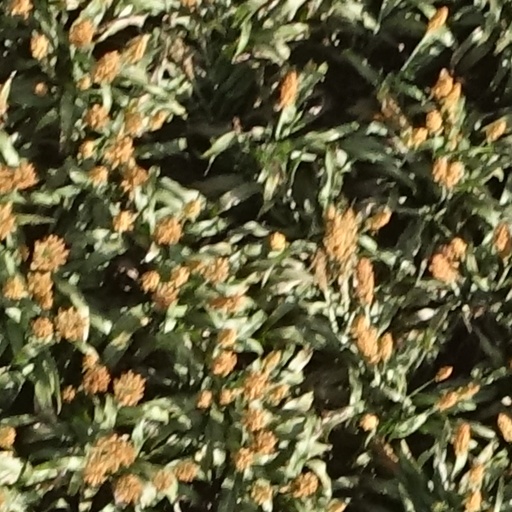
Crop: sorghum